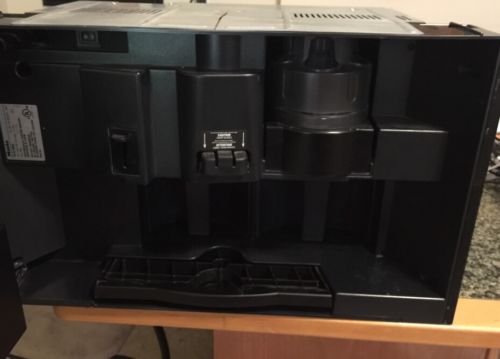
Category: coffee maker